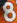
Number: 8